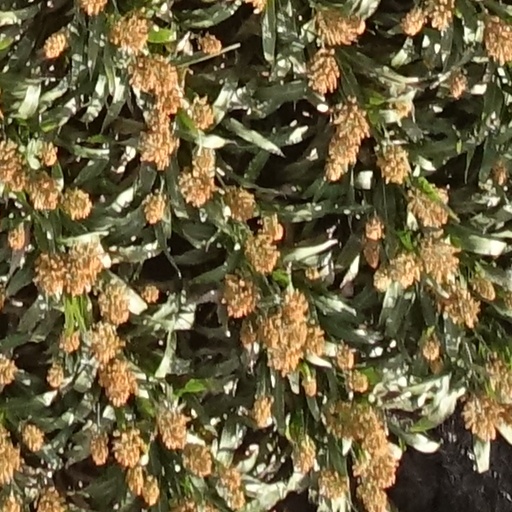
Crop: sorghum